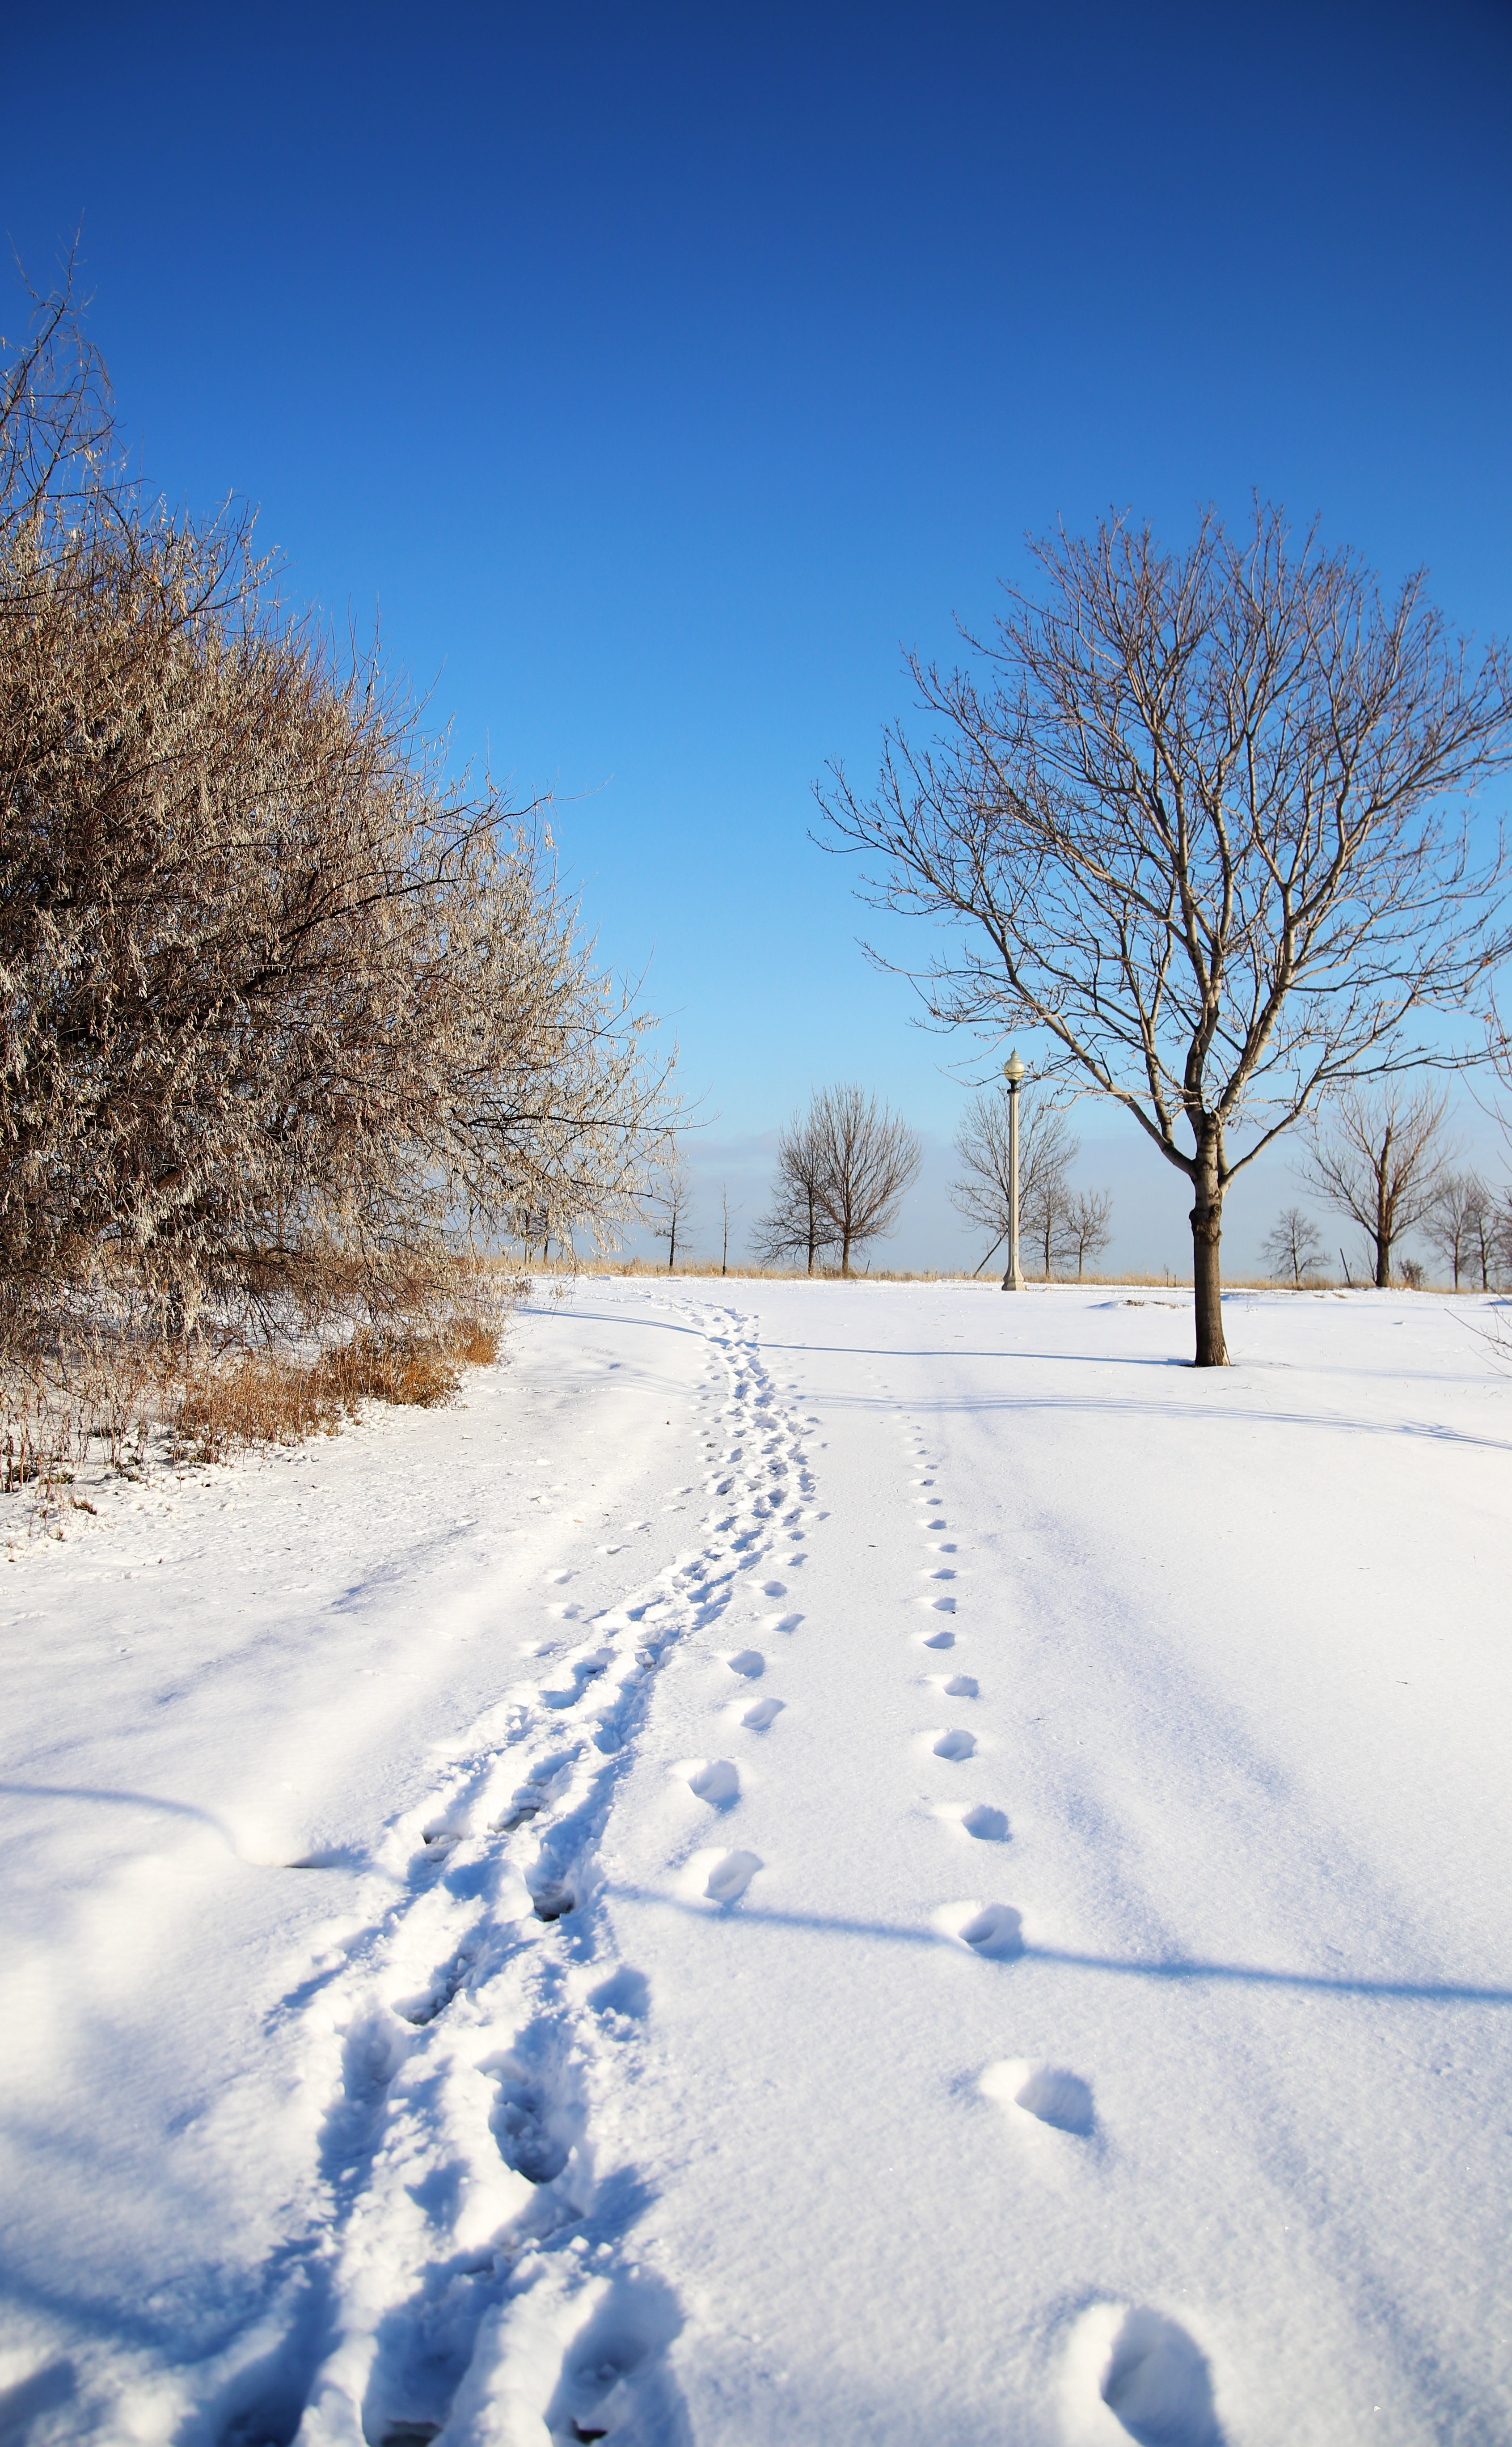
tree, path, grass, snow, winter, road, sunlight, morning, frost, weather, chicago, season, blizzard, trails, freezing, woody plant